Laws of rugby union

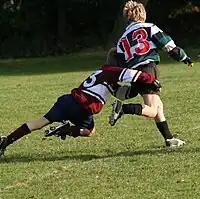
A rugby tackle: tackles must be below the neck with the aim of impeding or grounding the player with the ball

To stop a player running with the ball, the opposition will try to tackle them. Only players carrying the ball can be tackled.